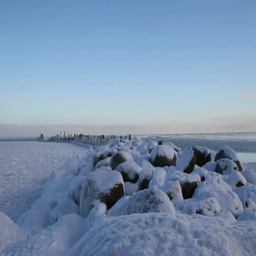
breakwater at the sea in a winter